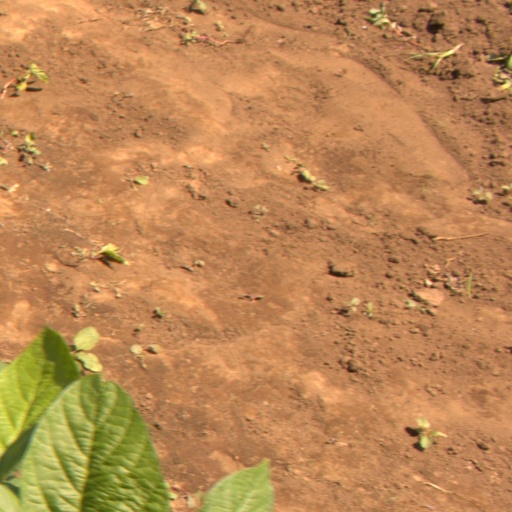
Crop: soybean